Vincent de Paul

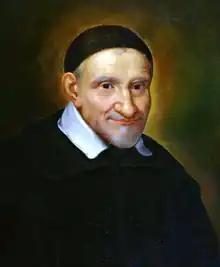
Seventeenth-century portrait of Vincent by Simon François de Tours

Vincent de Paul, CM (24 April 1581 – 27 September 1660), commonly known as Saint Vincent de Paul, was an Occitan French Catholic priest who dedicated himself to serving the poor.